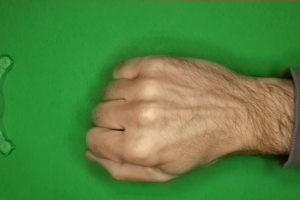
Label: rock